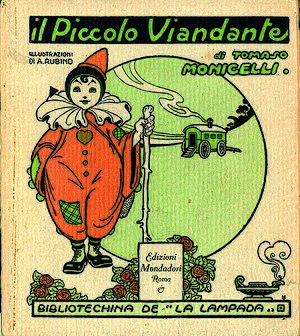
Antonio Rubino est un auteur de bande dessinée italien spécialisé dans la bande dessinée humoristique pour la jeunesse.